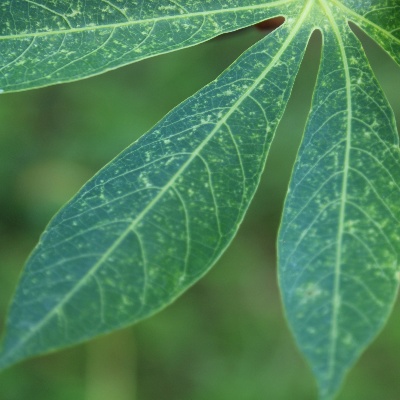
Crop: Cassava
Condition: green mite